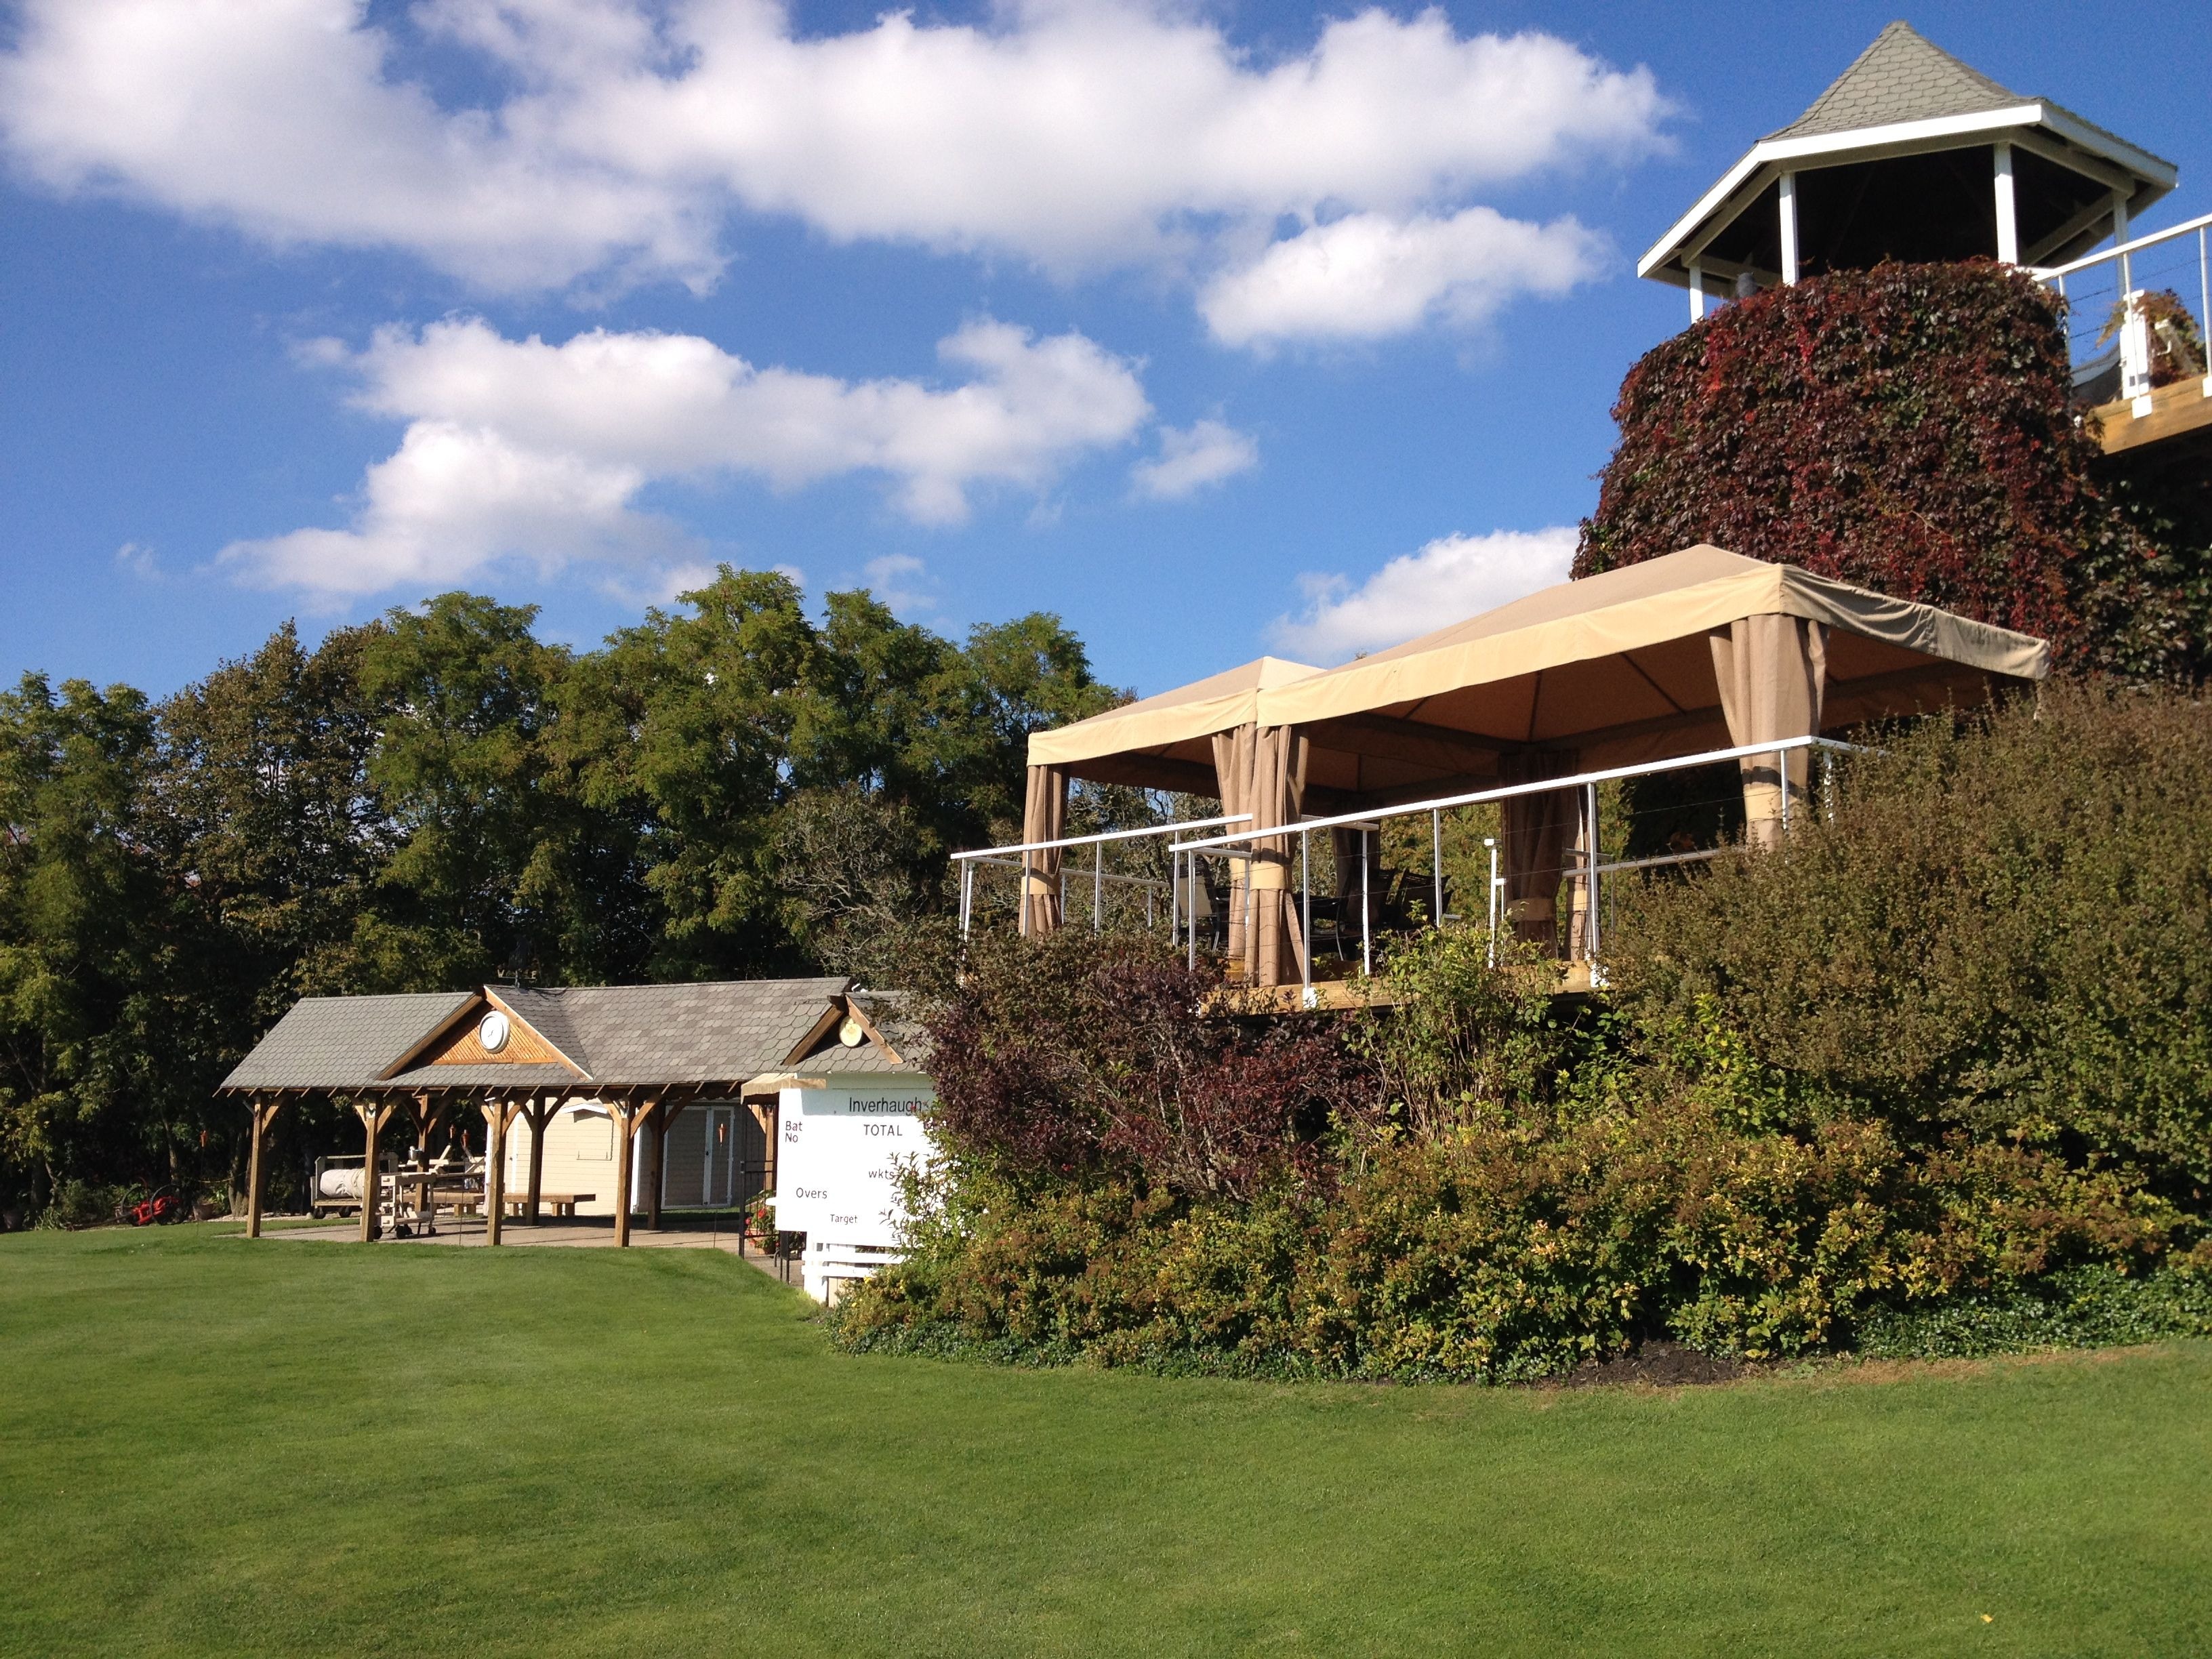
architecture, structure, farm, lawn, villa, house, roof, building, city, home, suburb, cottage, backyard, property, design, canada, farmhouse, ontario, estate, log cabin, real estate, rural area, architecture design, residential area, inverhaugh cricket club